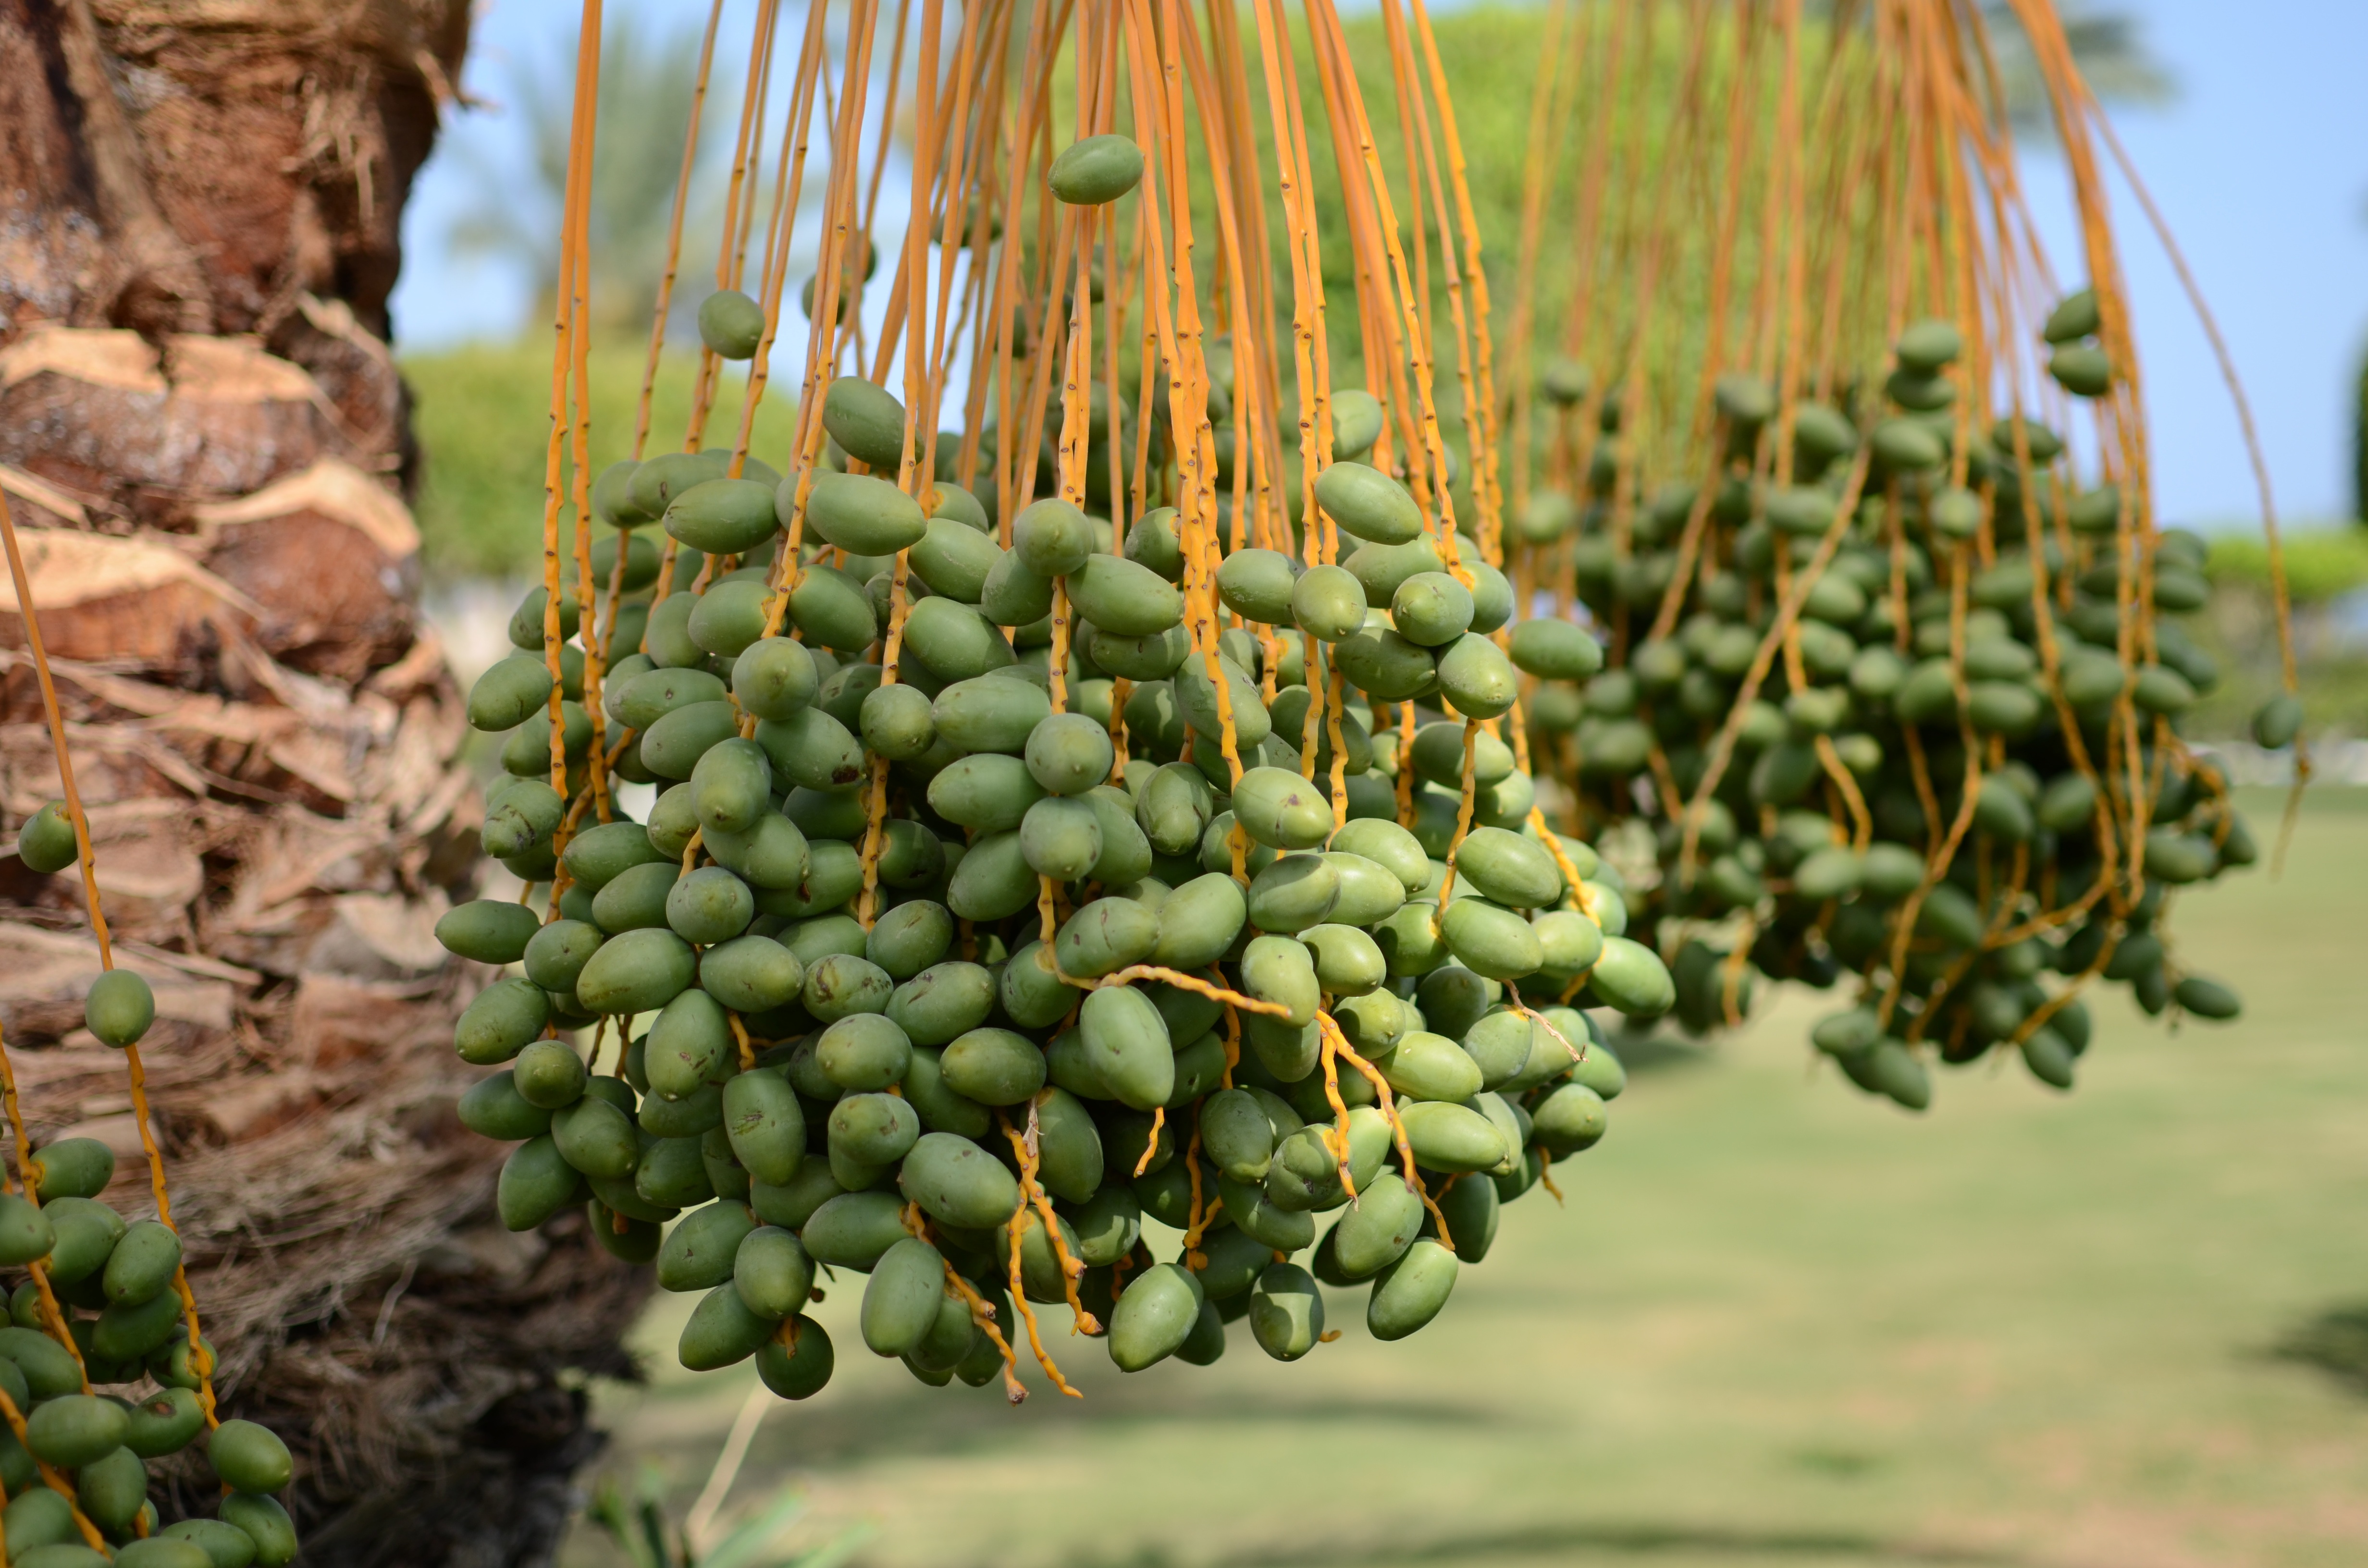
tree, nature, plant, fruit, leaf, flower, food, green, produce, crop, botany, agriculture, garden, closeup, flora, seeds, vegetation, sprig, ecosystem, palma, flowering plant, land plant, arecales